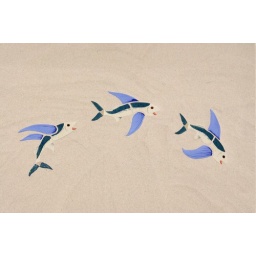
flying fish (righ or left, 3 in set) - small 9x18, medium 10x24